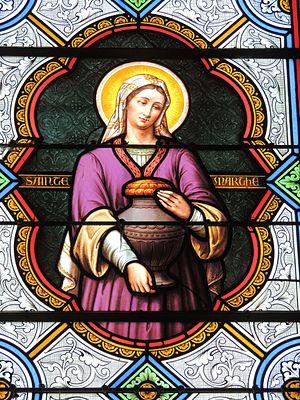
Église Saint-Martin d'Anjouin (Classé) This building is indexed in the Base Mérimée, a database of architectural heritage maintained by the French Ministry of Culture,
L'église Saint-Martin d'Anjouin est une église catholique française. Elle est située sur le territoire de la commune d'Anjouin, dans le département de l'Indre, en région Centre-Val de Loire.